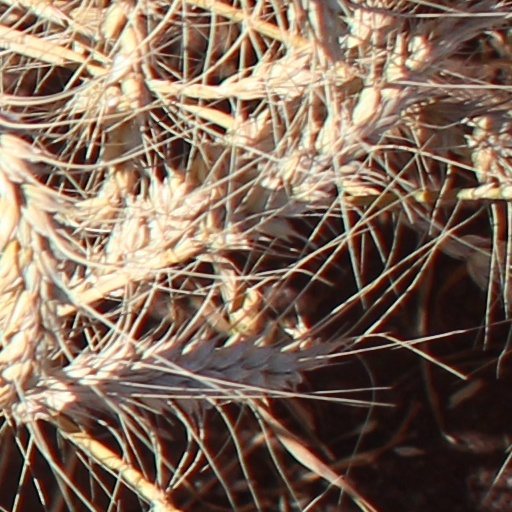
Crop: wheat